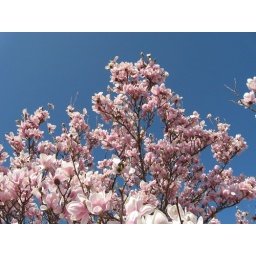
blossoms against deep blue sky